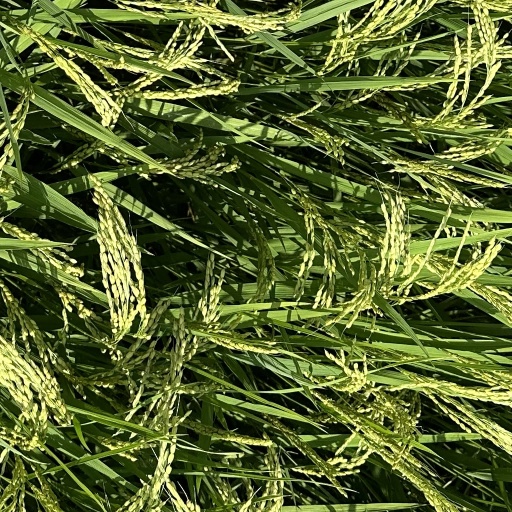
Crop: rice